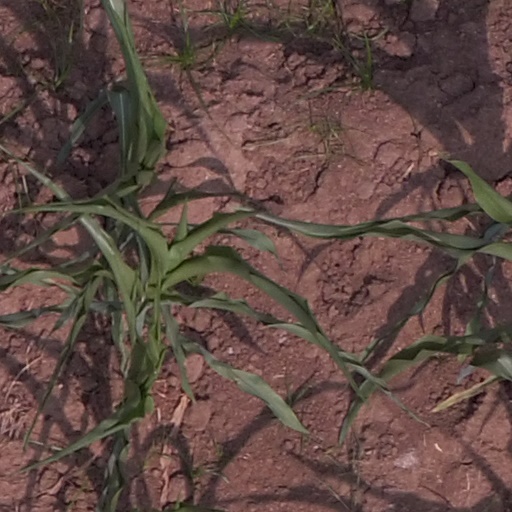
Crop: maize; corn